Pauline Kruger Hamilton

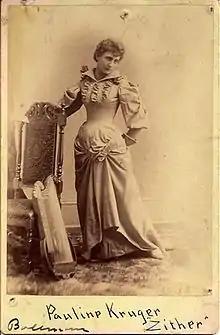
Pauline Kruger Hamilton in 1893

was an American photographer who served as royal court photographer in Vienna, Austria.